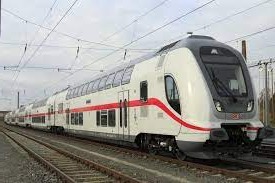
Vehicle type: Trains